Philadelphia Museum of Art

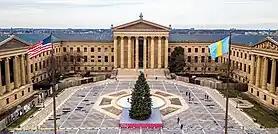
Philadelphia Museum of Art's main building at Eakins Oval

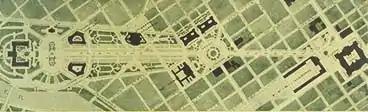
Fairmount Parkway plan, developed in 1917

The Philadelphia Museum of Art (PMA) is an art museum originally chartered in 1876 for the Centennial Exposition in Philadelphia. The main museum building was completed in 1928 on Fairmount, a hill located at the northwest end of the Benjamin Franklin Parkway at Eakins Oval. The museum administers collections containing over 240,000 objects including major holdings of European, American and Asian origin. The various classes of artwork include sculpture, paintings, prints, drawings, photographs, armor, and decorative arts.